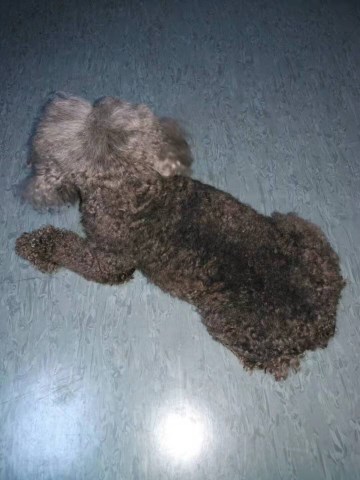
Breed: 2925-n000114-toy_poodle